367943 Duende

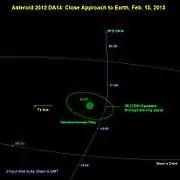
Diagram of "Duende" passing Earth on 15 February 2013

On 9 January 2013, Duende was observed again by Las Campanas Observatory and the observation arc immediately increased from 79 days to 321 days. On 15 February 2013 at 19:25 UT, Duende passed from the center of Earth, with an uncertainty region of about .